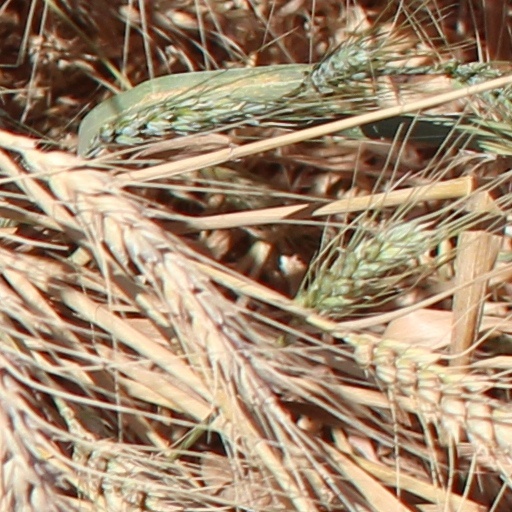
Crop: wheat